Dudley

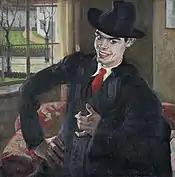
Percy Shakespeare

There are two Methodist Churches in Dudley: Central Church is at Cross Street near the town centre and there is another church at Dixon's Green. Dudley Baptist Church is on Priory Road in the centre of town. There is also a thriving Salvation Army Church in Dudley on North Street.